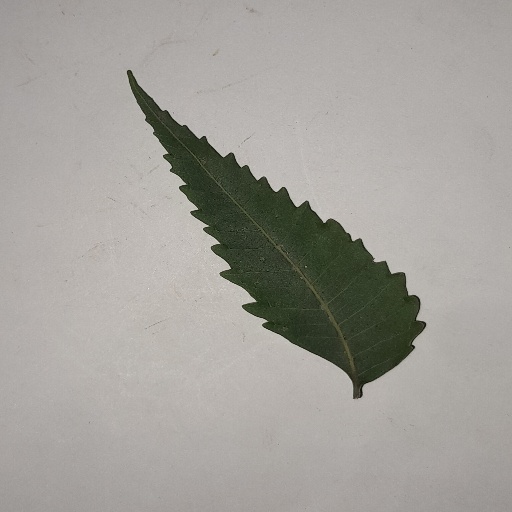
Species: Neem
Leaf condition: Healthy Leaf